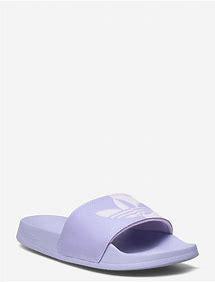
Brand: Adidas
Model: Adilette Lite